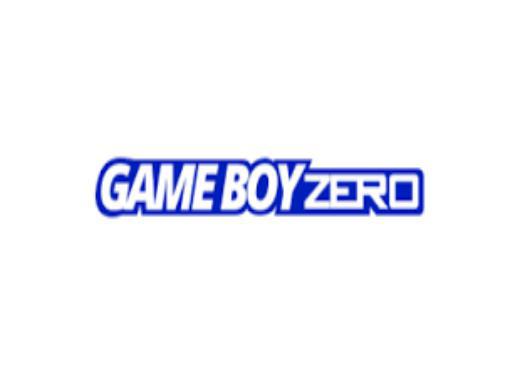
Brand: game boy
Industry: Electronic